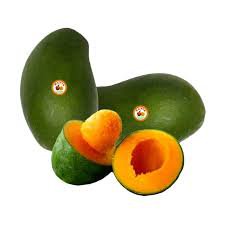
Label: Mango